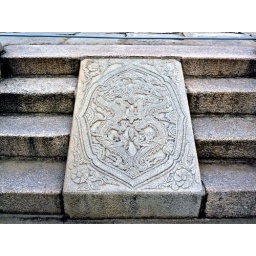
The dragon carving symbolises the King, and servants would carry the king on a sedan chair above the symbol.Seoul, South Korea